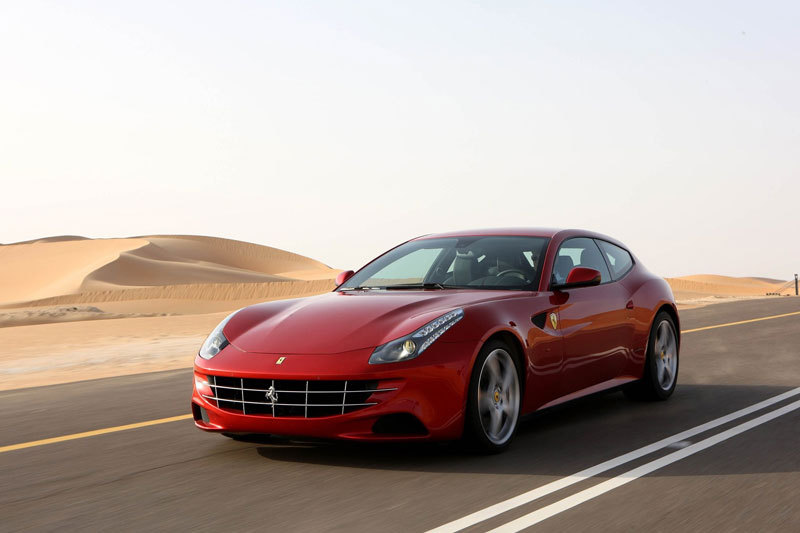
Car model: 2012 Ferrari FF Coupe